AutoGyro GmbH

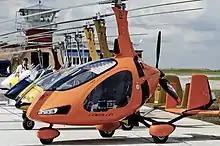
AutoGyro Cavalons

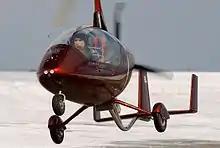
AutoGyro Calidus

AutoGyro GmbH is a German aircraft manufacturer based in Hildesheim. The company specializes in the design and manufacture of autogyros in the form of fully assembled, ready to fly aircraft.